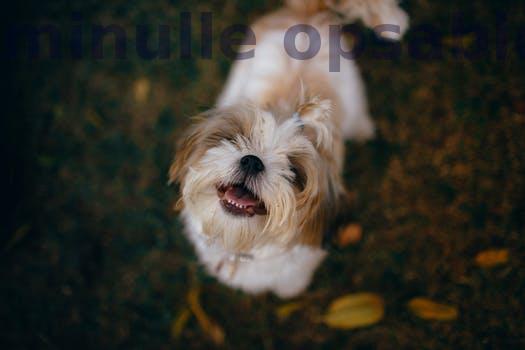
Label: Watermark